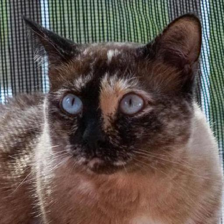
Label: animals